Señorita Panamá 2002

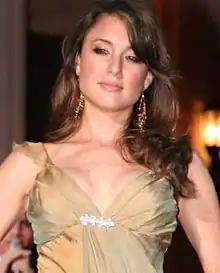
Señorita Panamá 2002- Stefanie de Roux

Señorita Panamá 2002 was the 20th Anniversary of the Señorita Panamá pageant which started in 1982 and 37th celebration of the "Miss Panama" contest, The event was held at the Vasco Núñez Convention Center of the Hotel Panamá, Ciudad de Panamá, on Friday 6, September 2002.